Gates to the Temple of Medamud

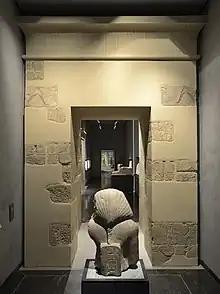
The temple gates

Gates to the Temple of Medamud are two monumental gateways to the Ptolemaic-era phase of the Temple of Montu at Medamud, located to the north of Luxor on the right bank of the Nile. They were excavated in 1939 by the French archaeologist Alexandre Varille and are now in the collection of the Museum of Fine Arts of Lyon.